Sébastien de L'Aubespine

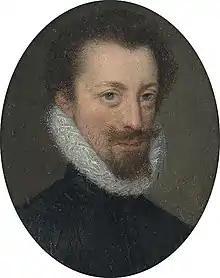
Baron de Châteauneuf brother of Limoges and a "sécretaire d'État"

The L'Aubespine family descended from merchants and lawyers of the Loire valley and Beauce. The family was one of the chief networks that dominated the royal secretariat from the reign of François I onwards.